Edward R. Welles

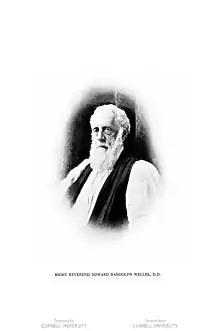

Edward Randolph Welles (January 10, 1830 – October 20, 1888) was an Episcopal clergyman who became the third Bishop of Milwaukee, serving from 1874 until his death.